Isaac F. Redfield

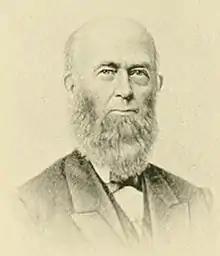
From 1894's "Men of Vermont Illustrated"

Isaac Fletcher Redfield (April 10, 1804 – March 23, 1876) was an American lawyer, judge, and legal scholar. He was most notable for his service as an associate justice of the Vermont Supreme Court from 1836 to 1852 and chief justice from 1852 to 1859.